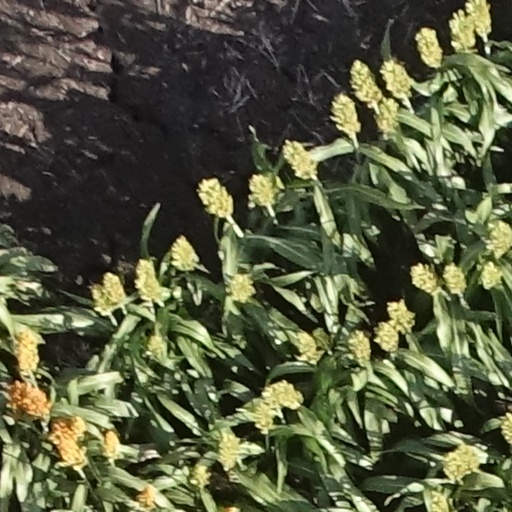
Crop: sorghum